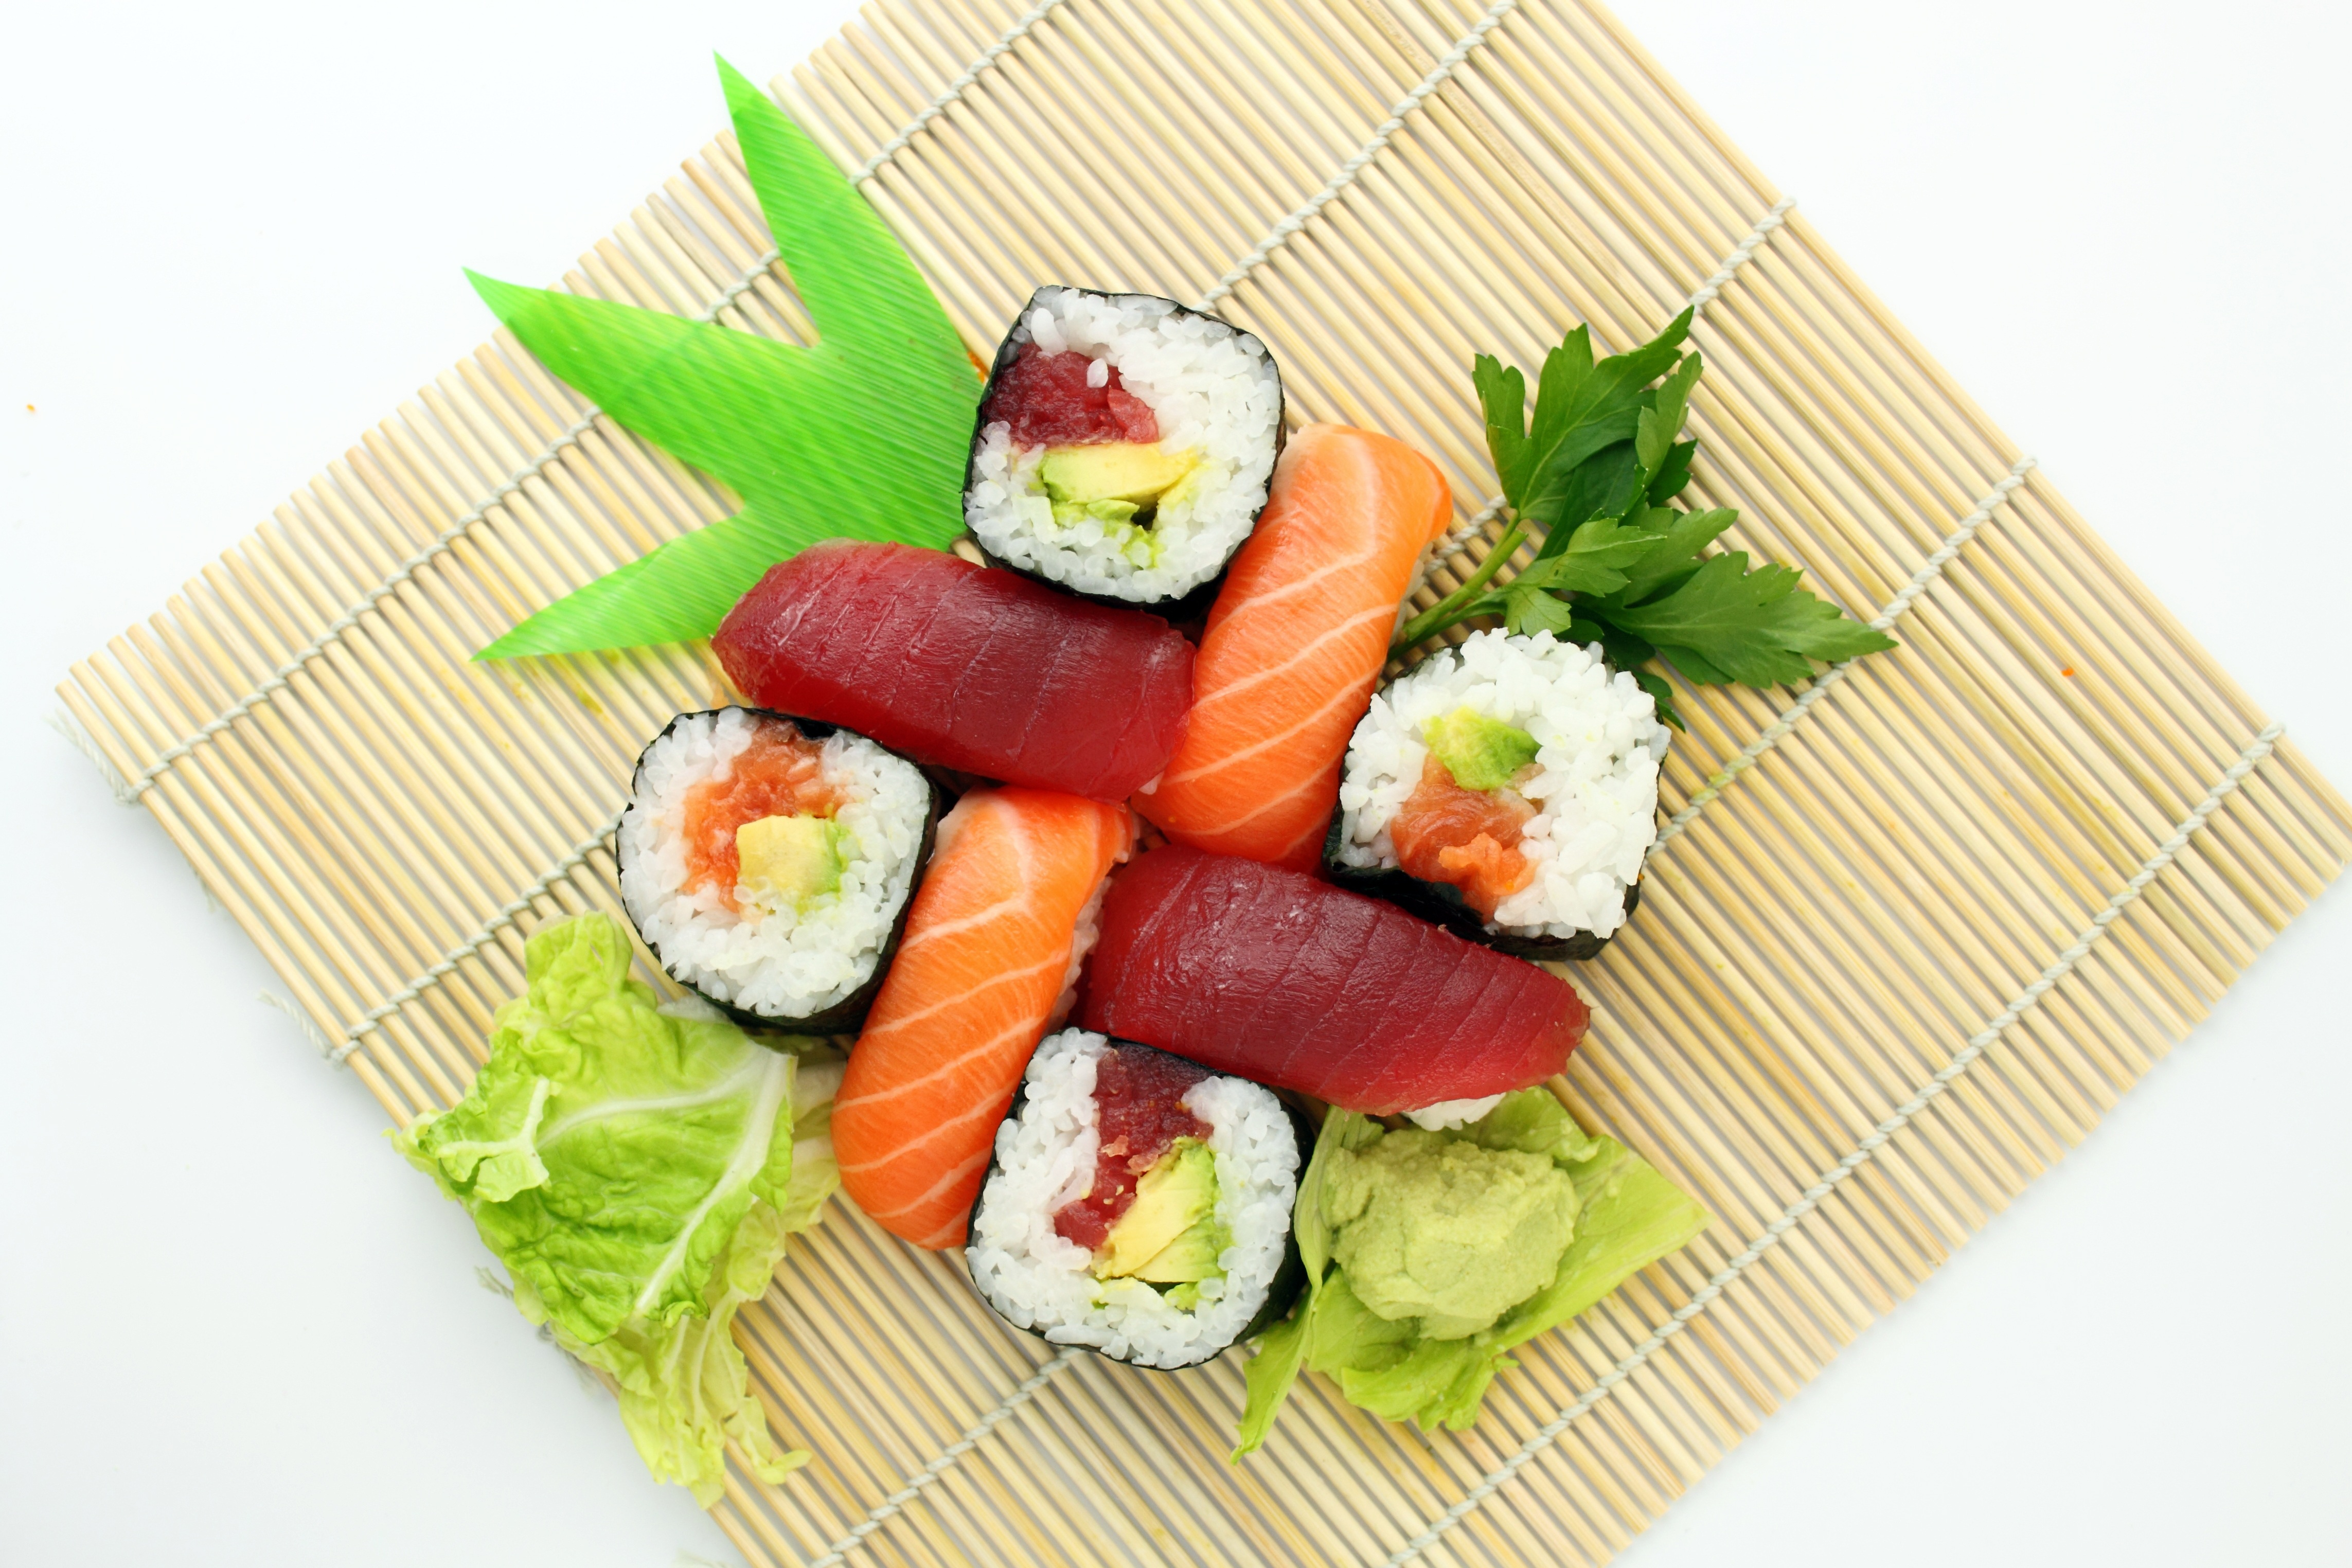
white, asian, dish, meal, food, red, produce, seaweed, seafood, fresh, asia, fish, japan, healthy, eat, lunch, cuisine, delicious, rice, asian food, sushi, sashimi, garnish, japanese, dinner, tasty, roll, salmon, wasabi, yummy, japanese food, tuna, hors d oeuvre, bamboo mat, japanese cuisine, smoked salmon, california roll